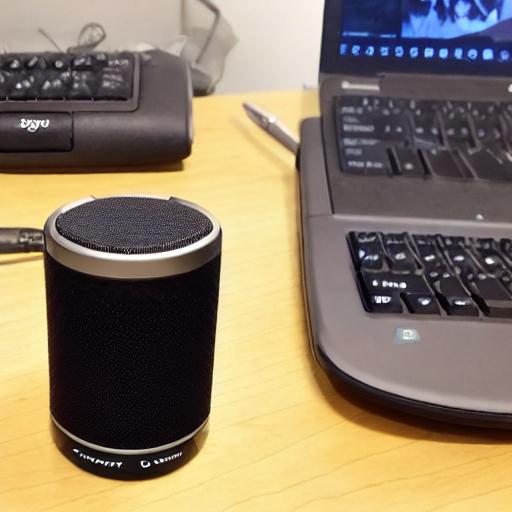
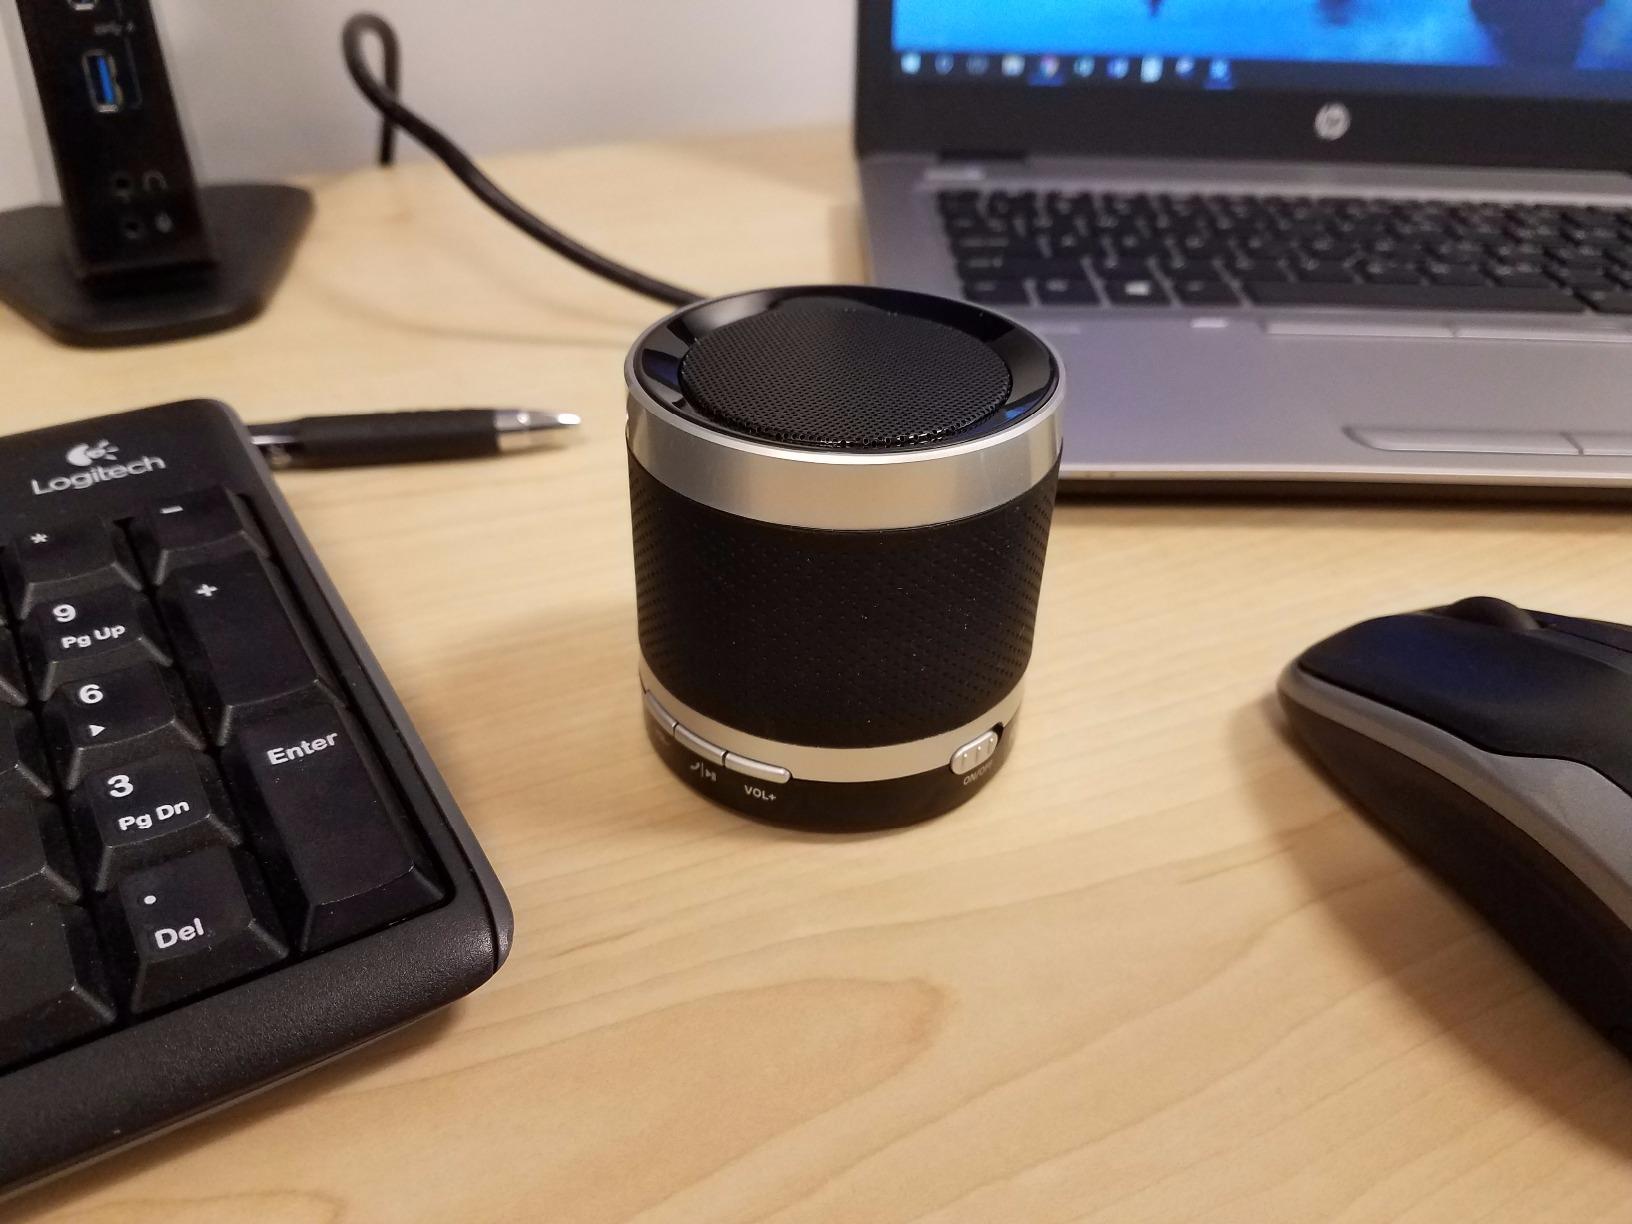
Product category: speaker
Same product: no